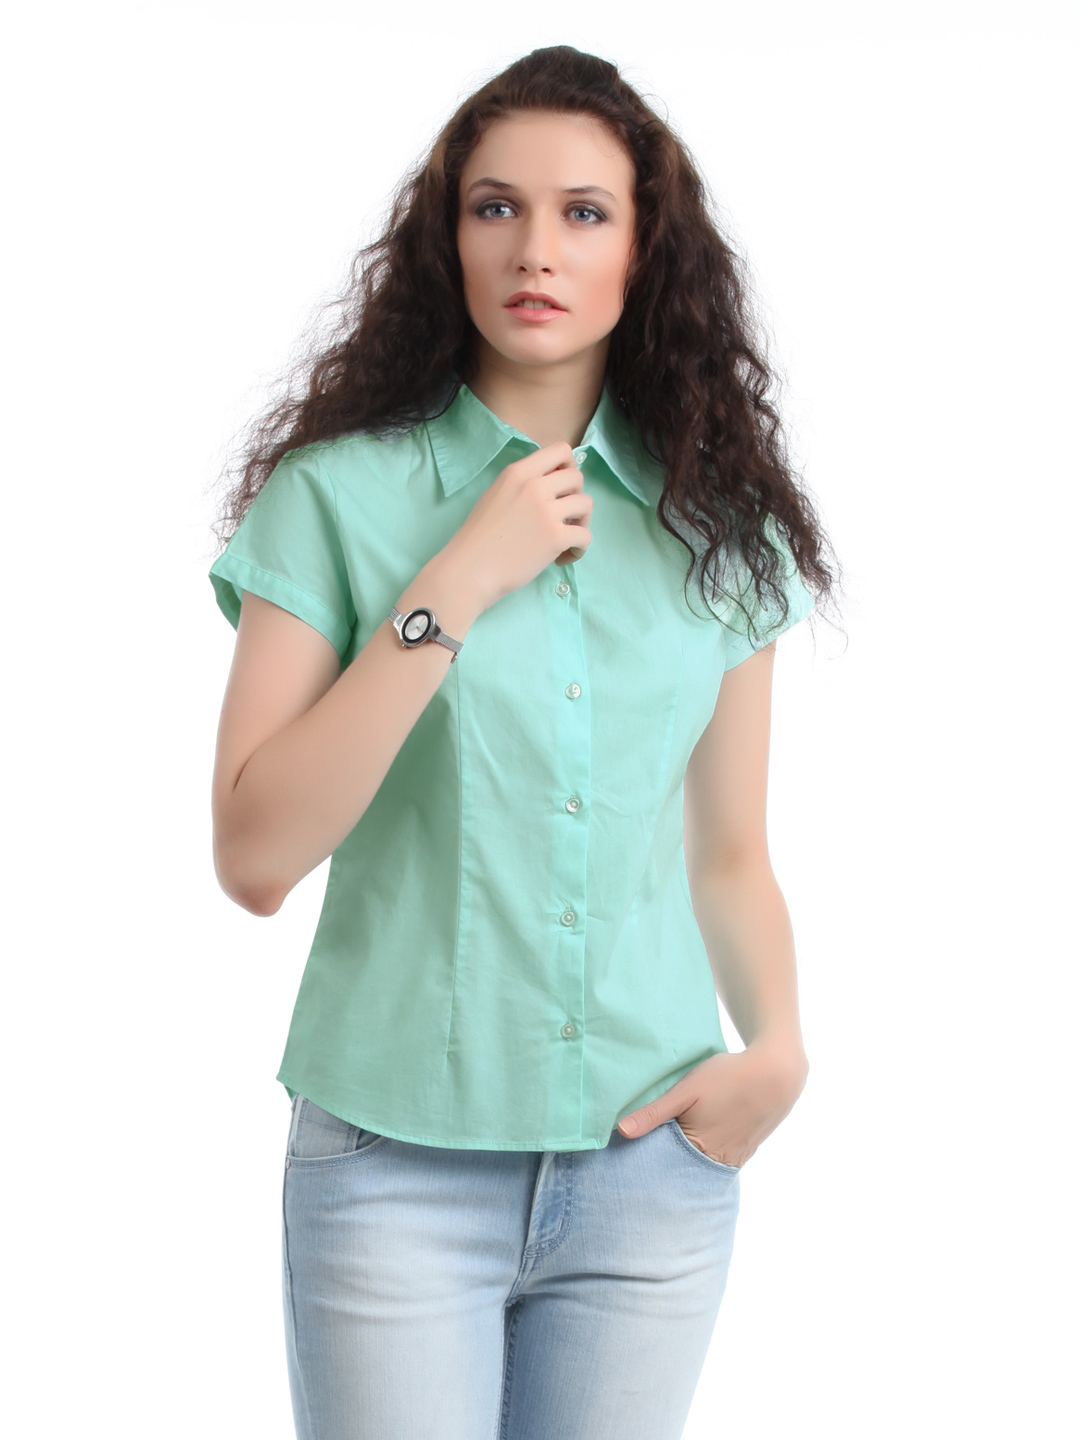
Myntra Women Light Blue Shirt
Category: Apparel / Topwear / Shirts
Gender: Women
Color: Blue
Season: Summer 2012
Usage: Formal